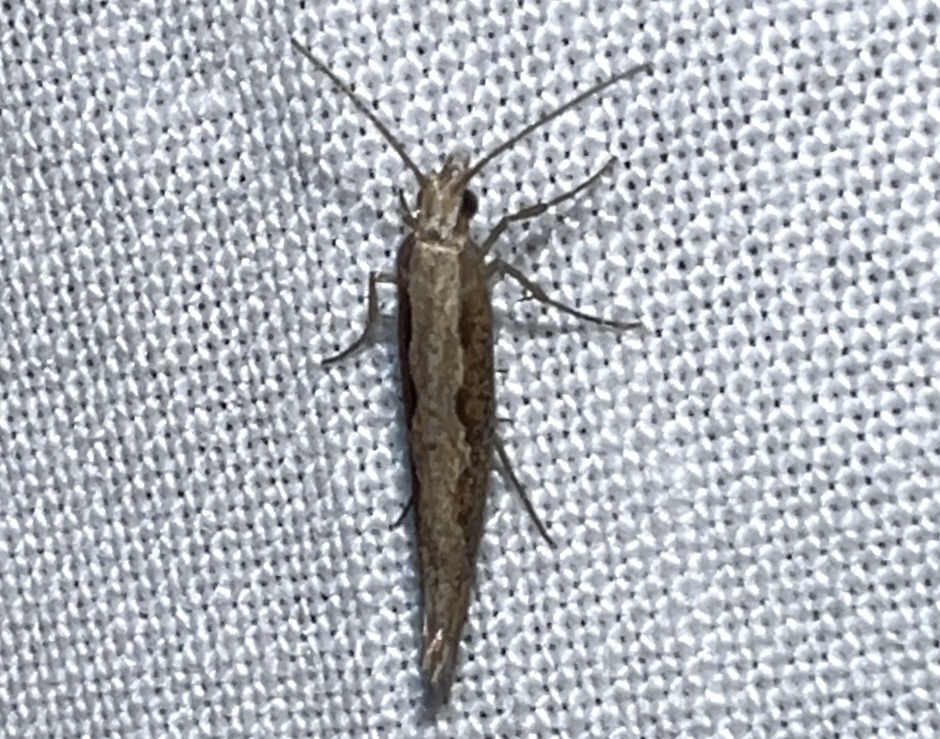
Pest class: diamondback_moth